Frankie Avalon

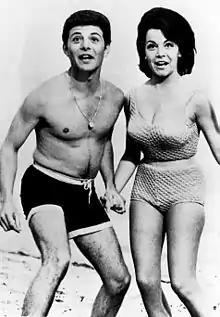
Avalon and Annette Funicello during the "Beach Party" era, c. 1965

In the early 1970s Avalon unsuccessfully tried to see finance for a biopic on Willie Pep. He appeared in less movies. "Filmink" argued "his great strength as a performer (his individuality), was limiting for him as a movie star."